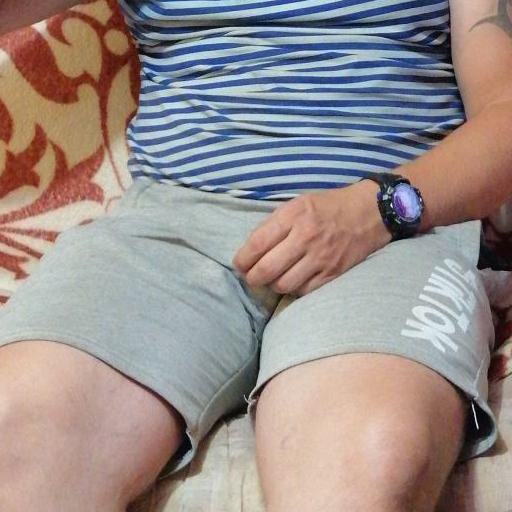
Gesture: no_gesture